Legacy and evaluations of Erasmus

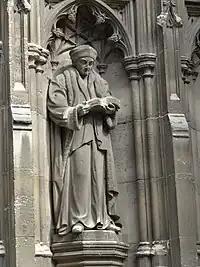
Statue (1870), Canterbury Cathedral

Historian Lucy Wooding argues (in Christopher Haigh's paraphrases) that "England nearly had a Catholic Reformation along Erasmian lines –but it was cut short by (Queen) Mary's death and finally torpedoed by the Council of Trent." The initial Henrican closure of smaller monasteries followed the Erasmian agenda, which was also shared by Catholic humanists such as Reginald Pole; however the later violent closures and iconoclasm were far from Erasmus' program.